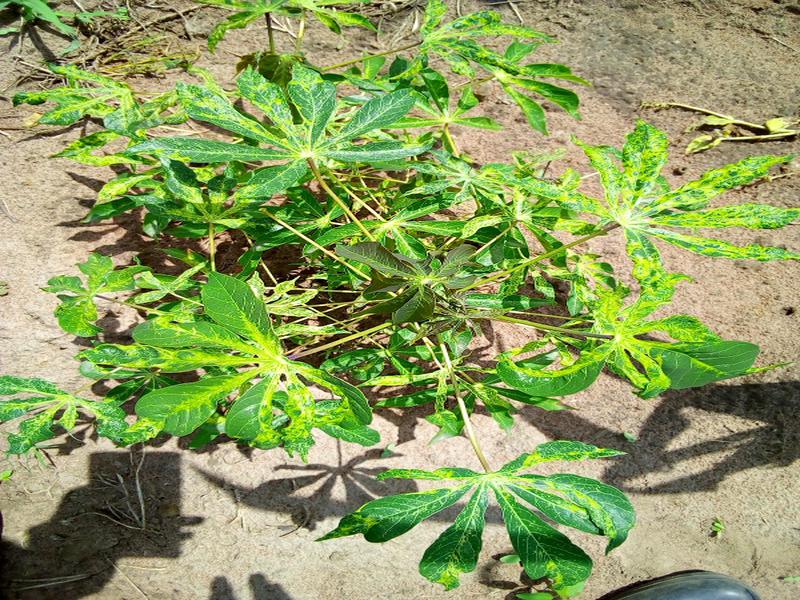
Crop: cassava
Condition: mosaic_disease